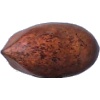
Label: Nut Pecan 1